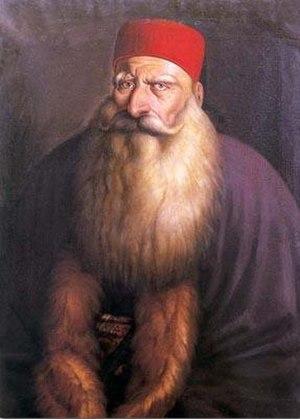
Bachir Chihabi II est un émir libanais qui a gouverné l'émirat du Mont-Liban dans la première moitié du XIXᵉ siècle.
Le drapeau du Liban est le pavillon national et le drapeau national de la République libanaise. Sur celui-ci figure l'arbre emblématique du pays : le cèdre du Liban sur fond blanc, inscrit entre deux bandes rouges horizontales.
L'histoire du Liban couvre la période de la république moderne du Liban, ses précurseurs mais aussi l'histoire millénaire de l'ensemble de la région couverte aujourd'hui par l'État moderne.
Le mont Liban, en arabe جبل لبنان et سلسلة جبال لبنان الغربية, est une chaîne de montagnes du Liban et, pour une petite partie, de Syrie ; elle domine la mer Méditerranée située à l'ouest, et culmine au Qurnat as Sawda' à 3 088 mètres d'altitude. Il s'agit du plus haut relief montagneux du Proche-Orient.